Flamebird

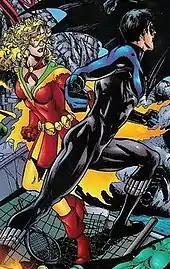
Bette Kane as Flamebird and Dick Grayson as Nightwing, from "JLA/Titans" #2; art by Phil Jimenez.

For a brief time in the 1970s, Bette Kane joins Titans West as "Bat-Girl". In post-"Crisis on Infinite Earths" continuity, Kane never becomes Bat-Girl and instead assumes the Flamebird moniker. Furthermore, Superman and Jimmy Olsen never became Nightwing or Flamebird.